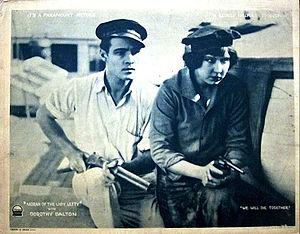
Morane le marin est un film muet américain de 1922, réalisé par George Melford et adapté pour l'écran par Monte M. Katterjohn.